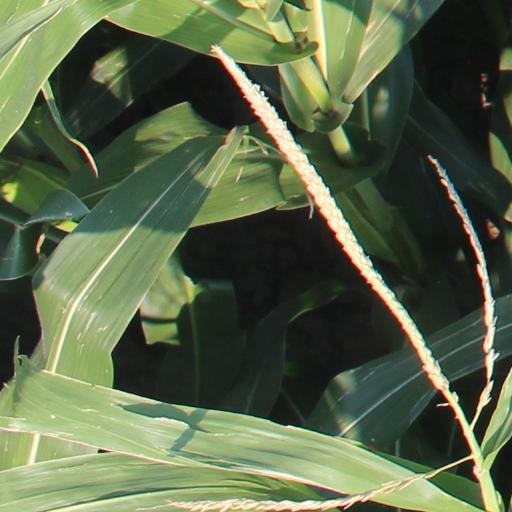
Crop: maize; corn